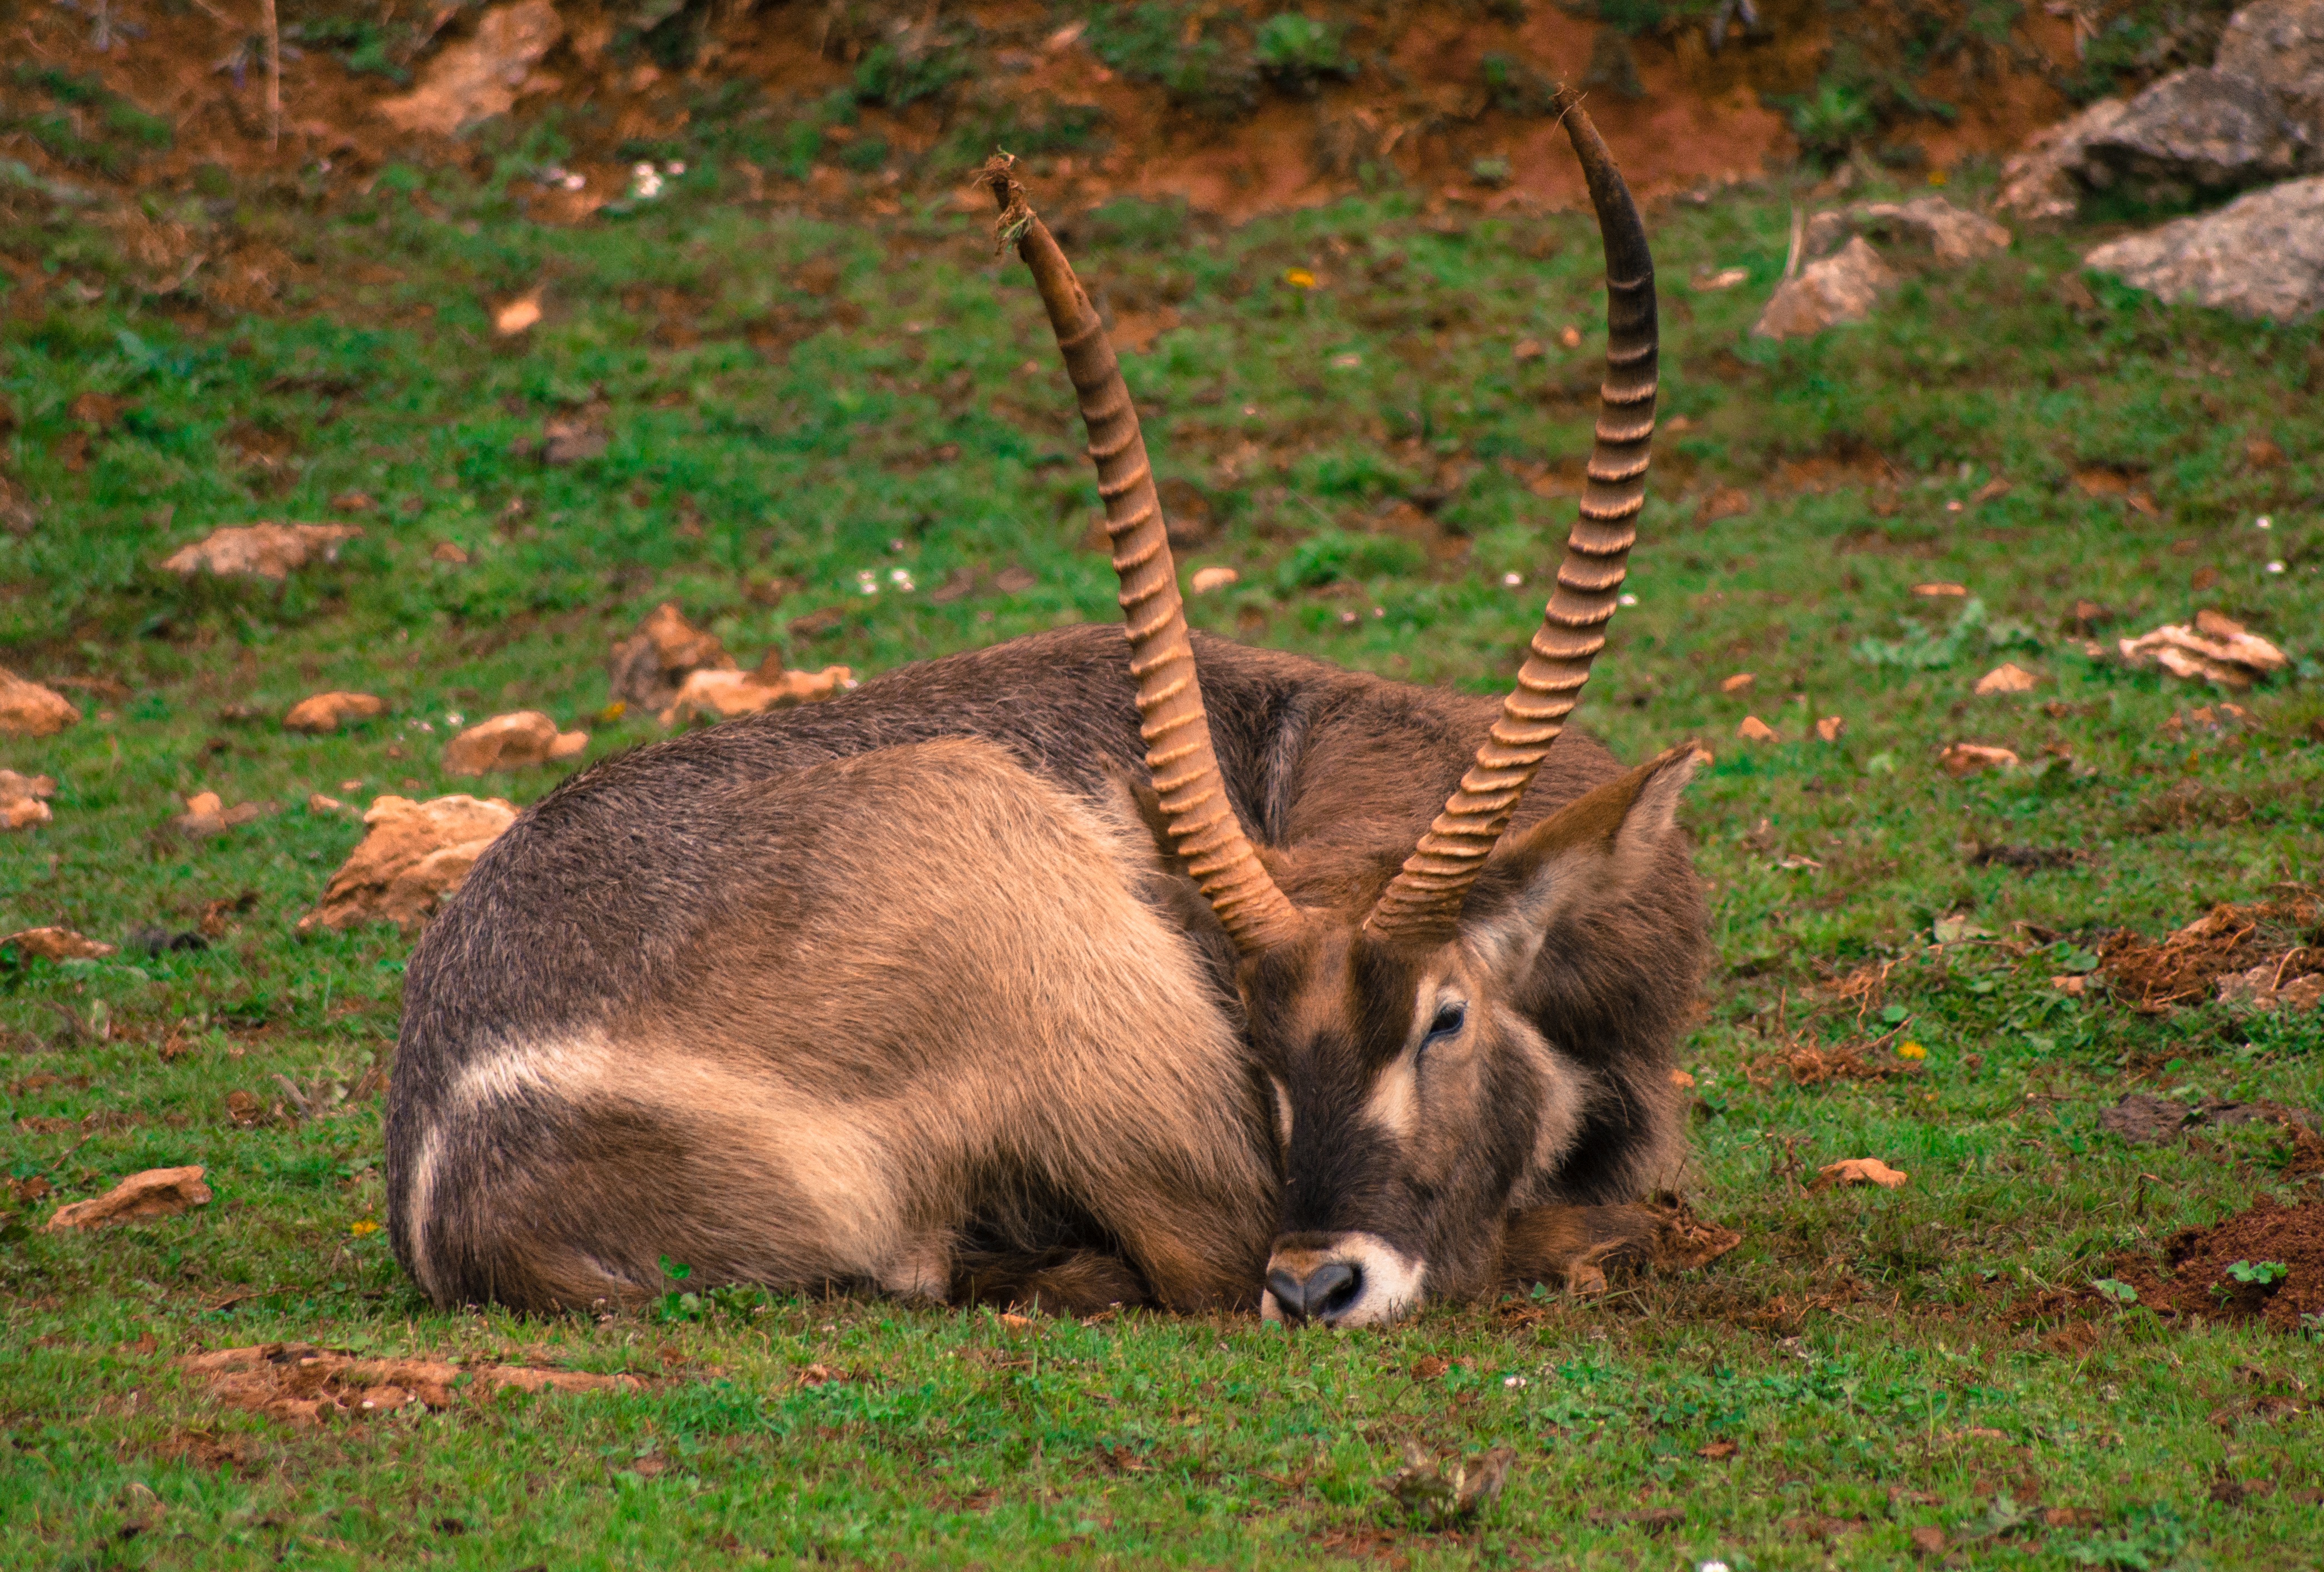
nature, mountain, animal, wildlife, goat, mammal, rest, fauna, antler, mount, pose, vertebrate, lying, horns